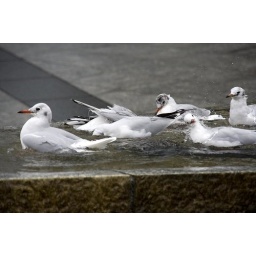
Enjoying the pool of water near the market